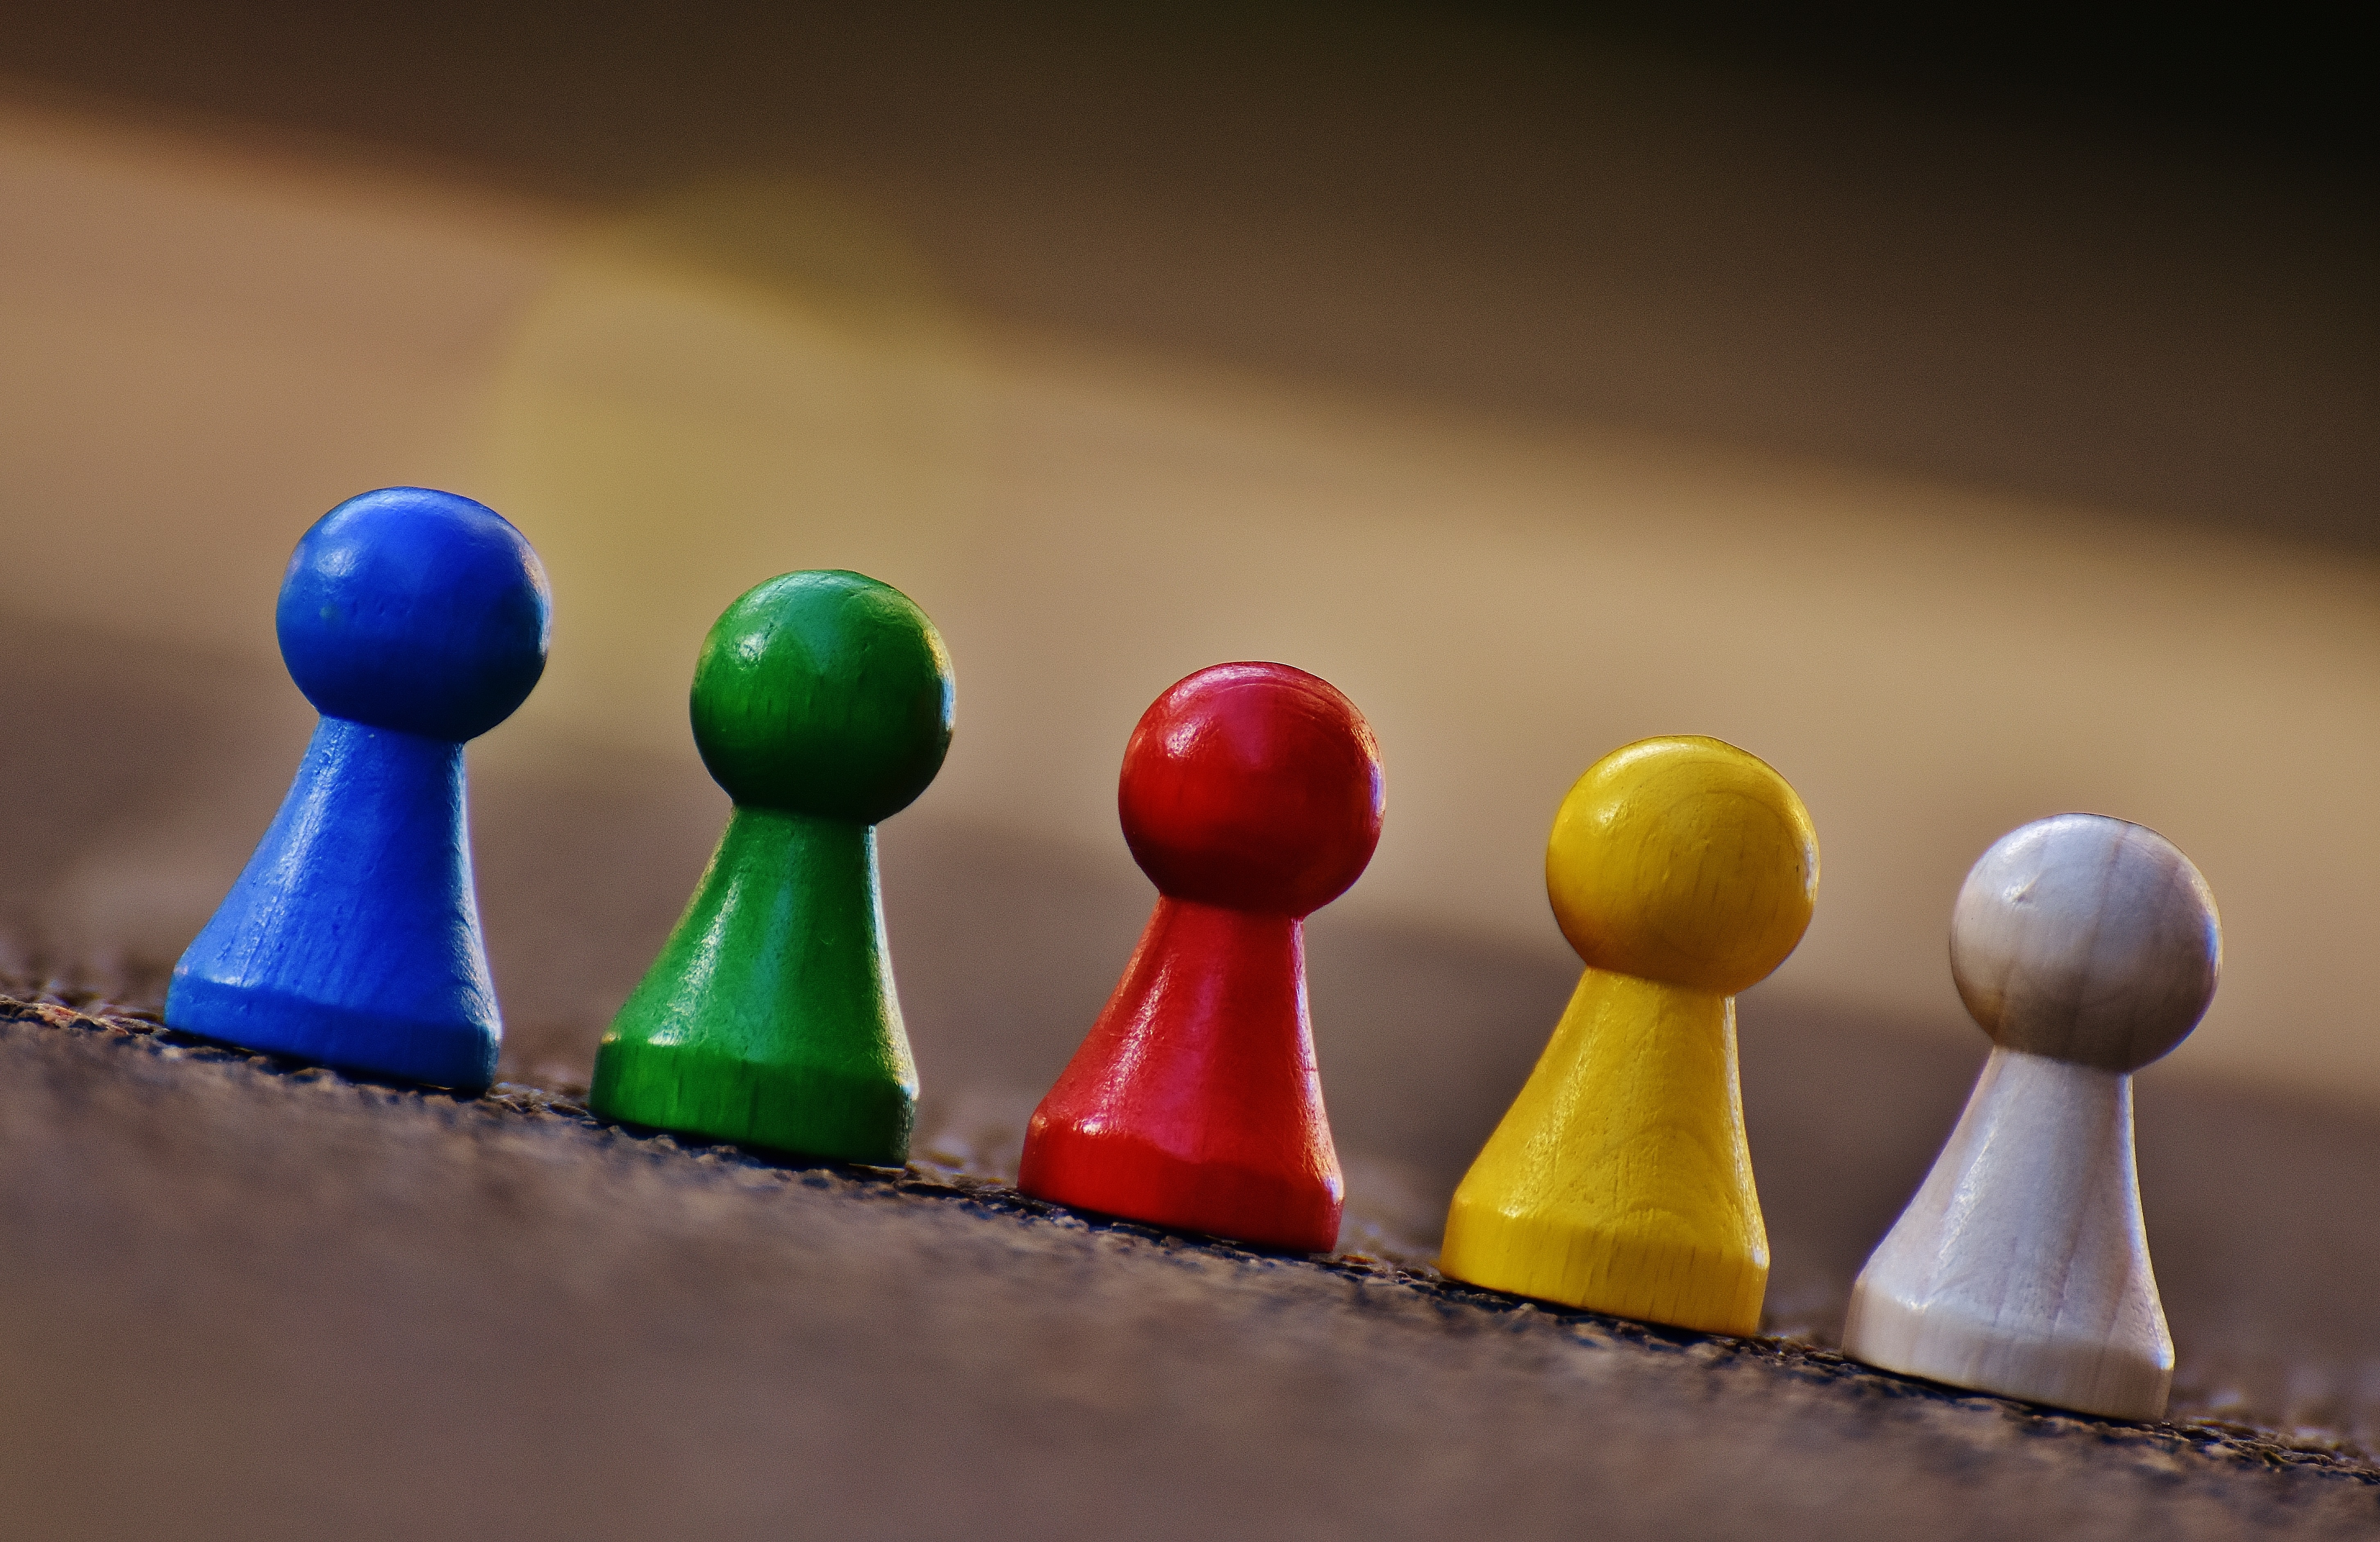
wood, play, food, color, community, blue, colorful, yellow, together, toy, team, sports, figures, games, macro photography, play stone, placed, indoor games and sports